List of governors of the Italian Islands of the Aegean

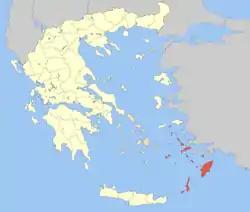
Dodecanese ("red") within Greece.

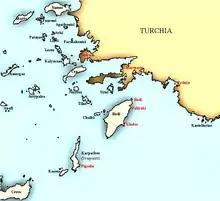
An Italian map of the Dodecanese.

This article lists the governors of the Italian Islands of the Aegean, from 1912 to 1947. It includes Italian commanders and governors, as well as German commanders and British administrators of the Dodecanese during World War II and its aftermath.